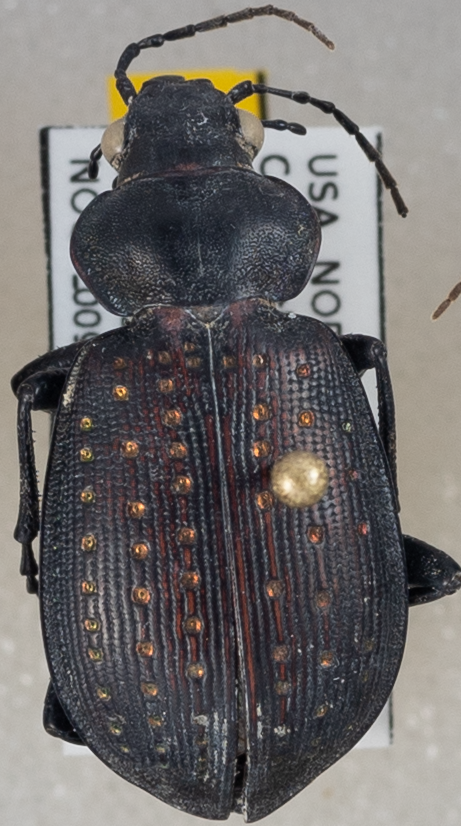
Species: Calosoma calidum
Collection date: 2022-07-12
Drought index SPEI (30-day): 1.514
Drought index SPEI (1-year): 0.47
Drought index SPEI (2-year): -1.13